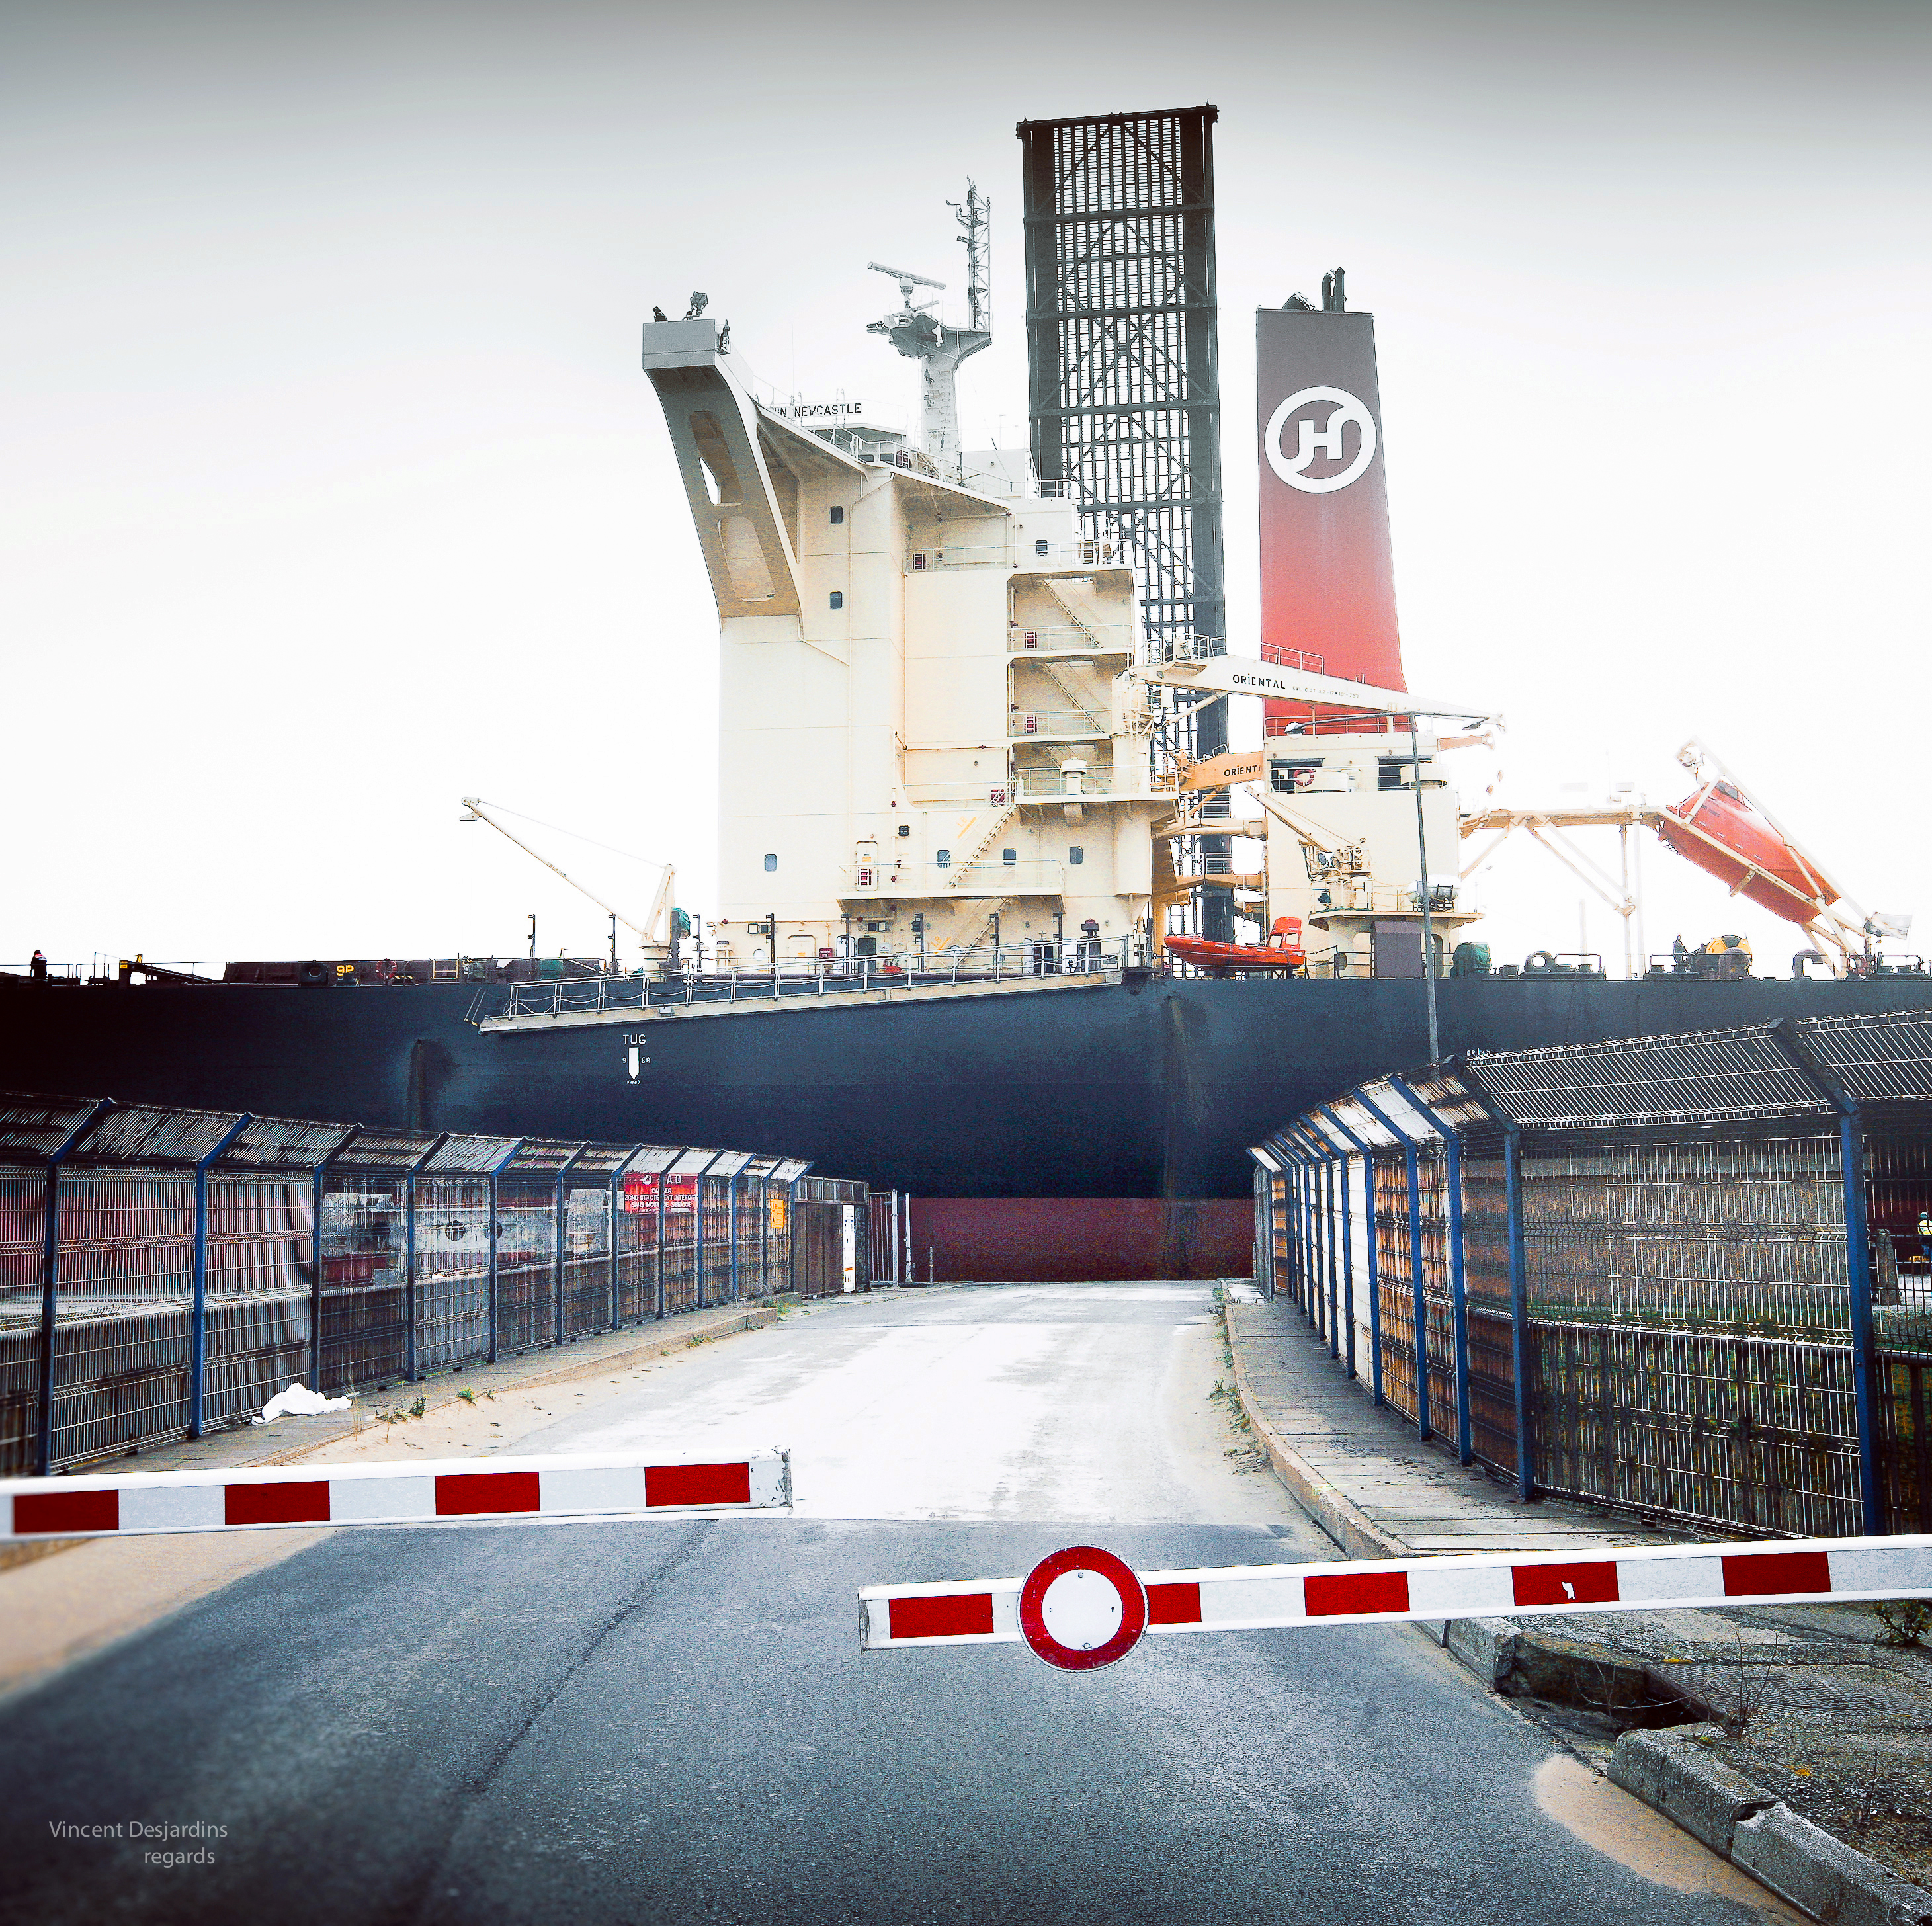
boat, ship, transport, france, vehicle, canon, industry, port, stadium, nord, infrastructure, francia, bateau, 5d, frankrijk, commerce, frankreich, bulkcarrier, watercraft, industrie, northsea, canon5d, merdunord, nordsee, ef24105mmf4lisusm, dunkerque, dunkirk, northsee, container ship, sluice, cluse, exportation, internationalcommerce, vraquier, hanjinnewcastle, clusecharlesdegaulle, freight transport, sport venue